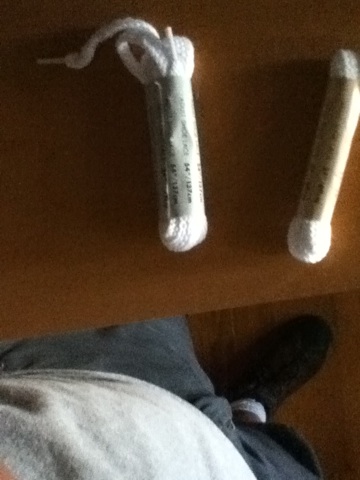Question: I need to know what color these shoelaces are please.
Answer: white